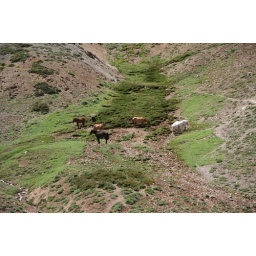
we say some horses grazing in a rare green spot.